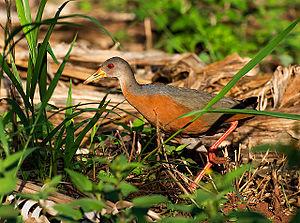
Le Râle des palétuviers est une espèce d'oiseaux de la famille des Rallidae.